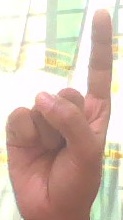
ASL sign: 1